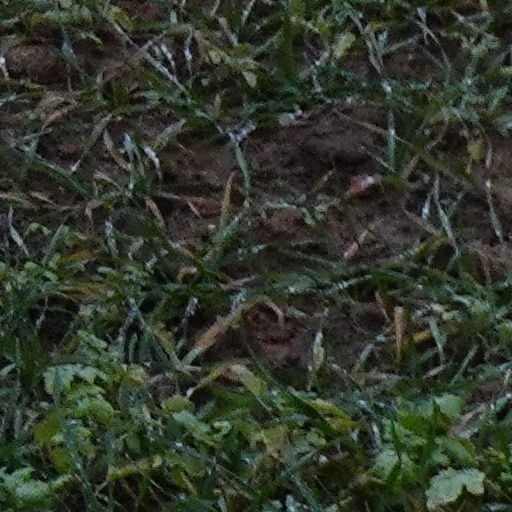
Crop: wheat